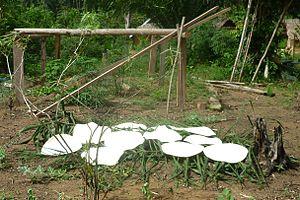
En Guyane, le manioc a longtemps constitué la base de l'alimentation, et cela est encore vrai dans les zones rurales reposant sur les productions de l'abattis. On le trouve sur les marchés sous forme de tubercules pour les variétés douces appelées ici en créole puis français kranmannyòk, et sous forme transformée pour les variétés amères.
La cassave est une galette à base de farine de manioc. Le manioc, plante herbacée de l'Amérique tropicale, peut atteindre deux mètres de haut. Les scientifiques l'appellent Manihot esculenta, de la famille des Euphorbaciées. Sa reproduction est relativement facile par bouturage. La récolte arrive au bout de sept mois, puis au bout de dix-huit mois.
La cuisine antillaise combine les traditions culinaires de tous les peuples qui ont fait escale dans cette région du monde. Des grillades épicées des Indiens caraïbes en passant par le calalou africain, la brandade de morue française ou le colombo indien, c'est toute une large palette gastronomique qui compose cette cuisine dont l’art culinaire reflète la manière d'être et de vivre d'un peuple, mais aussi son histoire.